Lemurs of Madagascar (book)

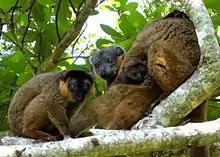
Collared brown lemurs were treated as a subspecies in the first edition, but elevated to full species status in the second.

While the first edition recognized 50 lemur taxa (32 species and 25 subspecies), the second edition recognized 71 lemur taxa (68 species and 5 subspecies) just 12 years later. The second edition followed the recommendations of Colin Groves in the third edition of "Mammal Species of the World" from 2005 by recognizing newly identified nocturnal species and raising many former subspecies to species status. Tattersall's book "Primates of Madagascar" from 1982, by comparison, listed only 22 extant species and 29 extant subspecies. Following the publication of the second edition, Nick Garbutt recognized 87 species and 5 subspecies in his book "Mammals of Madagascar".